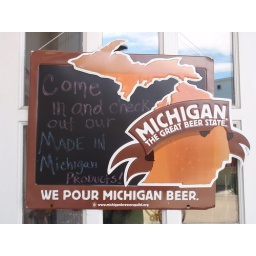
interesting sign I saw hanging in the window of a store Macinac Island Michigan